Fatima (2020 film)

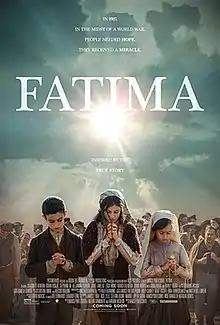
Theatrical poster

Fátima is a 2020 faith-based drama film directed by Marco Pontecorvo. It stars Joaquim de Almeida, Goran Višnjić, Harvey Keitel, Sônia Braga, Stephanie Gil, Alejandra Howard, Jorge Lamelas and Lúcia Moniz.